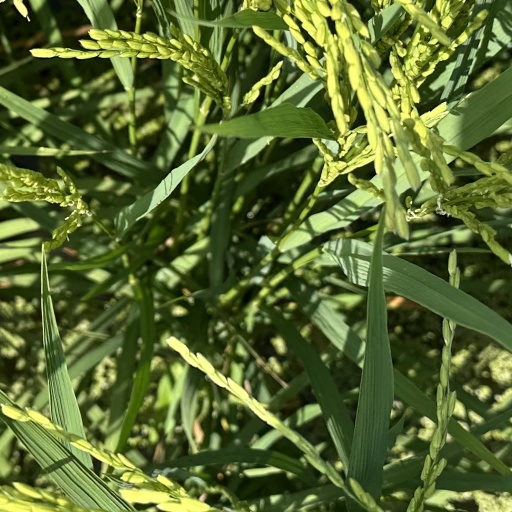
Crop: rice